Roskilde Fjord

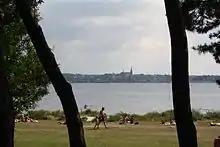
Roskilde Fjord with Roskilde Cathedral in the distance

Roskilde Fjord is the fjord north of Roskilde, Denmark. It is a long branch of the Isefjord.